Kham

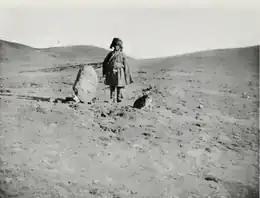
Boundary pillar between Tibet and China at Bum La (Ningching Shan), west of Batang (Teichman, 1922)

Kham has a rugged terrain characterized by mountain ridges and gorges running from northwest to southeast, and collectively known as the Hengduan Mountains. Numerous rivers, including the Mekong, Yangtze, Yalong River, and the Salween River flow through Kham.